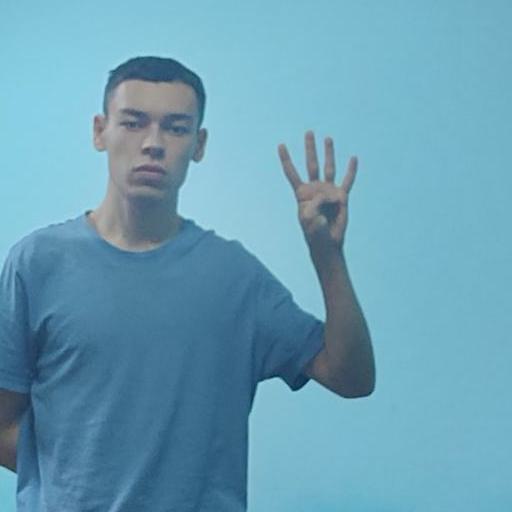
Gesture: four